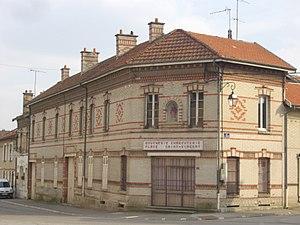
Boucherie, angle de la place Saint-Vincent et de la rue du Trésor, à Cormicy (Marne, France)